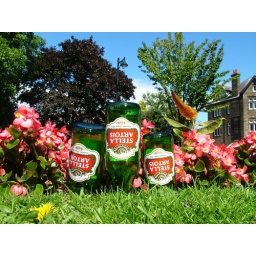
I saw these in a flower bed opposite The Grove, Ilkley. The litter bin was at least ten metres away.